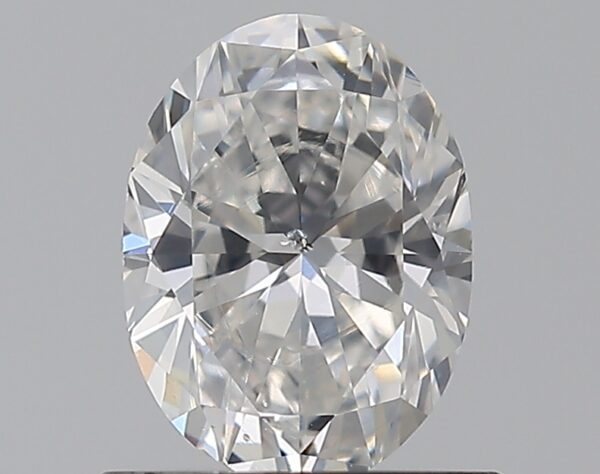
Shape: oval
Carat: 0.8
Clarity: SI1
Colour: F
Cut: VG
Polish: EX
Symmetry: VG
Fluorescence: M
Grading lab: GIA
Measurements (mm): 7.02 x 5.15 x 3.38